Eberhard Waechter

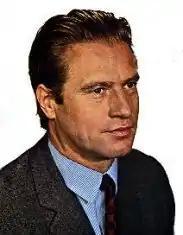
Eberhard Waechter

Eberhard Freiherr von Waechter (9 July 1929 – 29 March 1992) was an Austrian lyric baritone (categorized as a Kavalierbariton in the German Vocal Fach System), celebrated for his performances in the operas of Mozart, Richard Wagner and Richard Strauss. After retiring from singing, he became intendant of the Vienna Volksoper and the Vienna State Opera.